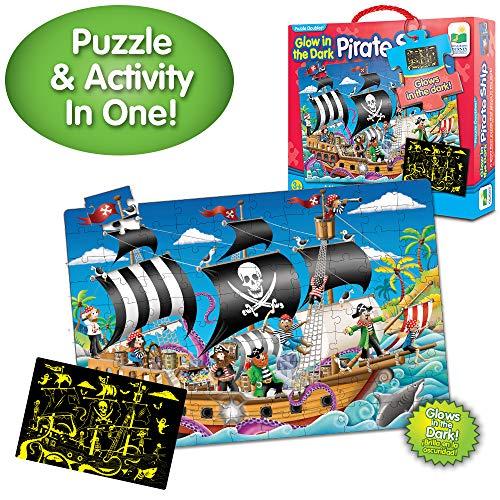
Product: The Learning Journey Puzzle Doubles Glow in the Dark – Pirate Ship – 100 Piece Glow in the Dark Preschool Puzzle (3 x 2 feet) – Educational Gifts for Boys & Girls Ages 3 and Up
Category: Toys & Games | Baby & Toddler Toys
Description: Key features - This uniquely illustrated 100-piece glow in the dark puzzle is perfect for preschool pretend play and is a great gift for both boys and girls ages 3 and up.
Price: $14.99
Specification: ProductDimensions:36x0.1x24inches|ItemWeight:2.2pounds|ShippingWeight:2.2pounds(Viewshippingratesandpolicies)|ASIN:B07JH3Z2MW|Itemmodelnumber:113851|Manufacturerrecommendedage:3yearsandup